Stephanie Grisham

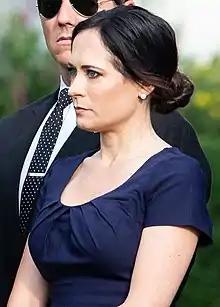
Grisham in 2019

Stephanie Ann Grisham (née Sommerville; born July 23, 1976) is an American former White House official who was the 32nd White House press secretary and served as White House communications director from July 2019 to April 2020. She was chief of staff and press secretary for the first lady of the United States, Melania Trump, from 2020 to 2021, after previously serving as her press secretary from 2017 to 2019.